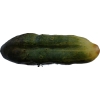
Label: cucumber